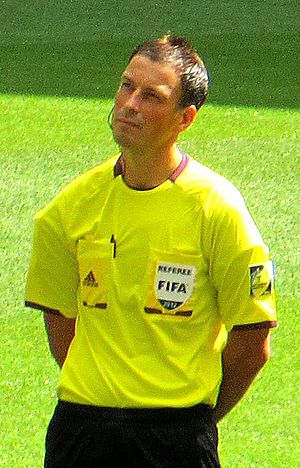
Mark Clattenburg
Mark Clattenburg er en engelsk fodbolddommer. Han har dømt internationalt under det internationale fodboldforbund FIFA siden 2006, hvor han er indrangeret som Premier kategori-dommer, der er det næsthøjeste niveau for internationale dommere.